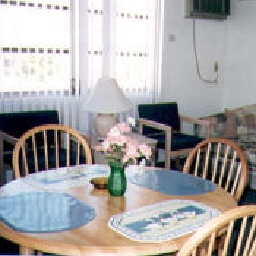
Room type: dining_room